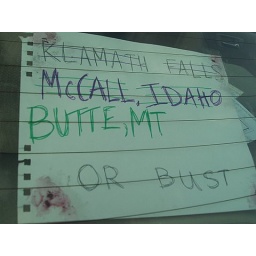
The Sign we hung in our car window